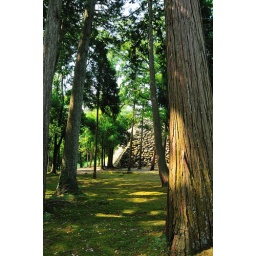
forest in castle